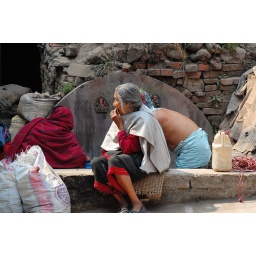
With the majority of the hoses in Nepal not having running water people bathe right there on the street.